Luis Alberto Flores Asturias

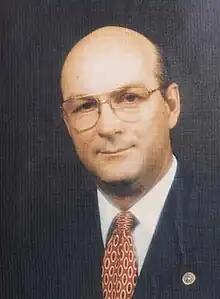
Official portrait

Luis Alberto Flores Asturias (born 29 October 1947) is a Guatemalan athlete and politician who served as Vice President of Guatemala from January 1996 to January 2000 in the cabinet of President Álvaro Arzú. He also competed in the men's decathlon at the 1972 Summer Olympics.